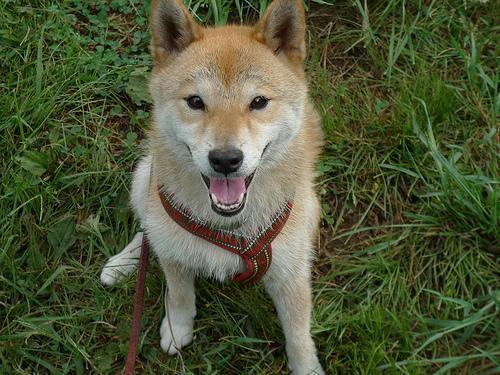
shiba inu